St Blazey engine shed

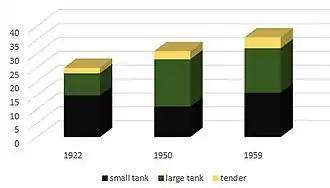
Steam locomotives allocated to St Blazey shed, cotegorised by type.

Lines operated by locomotives shedded at St Blazey are mainly the branches from Par to Newquay and associated freight lines and the two lines to Fowey. This resulted in an allocation of locomotives designed for hauling freight trains, and with the tight curves encountered on some of the branches, types with a short wheelbase suitable for such lines were usual. The smallest engine allocated to St Blazey in later years was the tank used for the Lostwithiel to Fowey branch, which was usually four-coupled. Under the GWR a Metro tank was usual but under British Rail an ex-GW 1400 class was used. In 1960, a County class 4-6-0 locomotive was shedded at St Blazey as a trial but was moved away later that year.